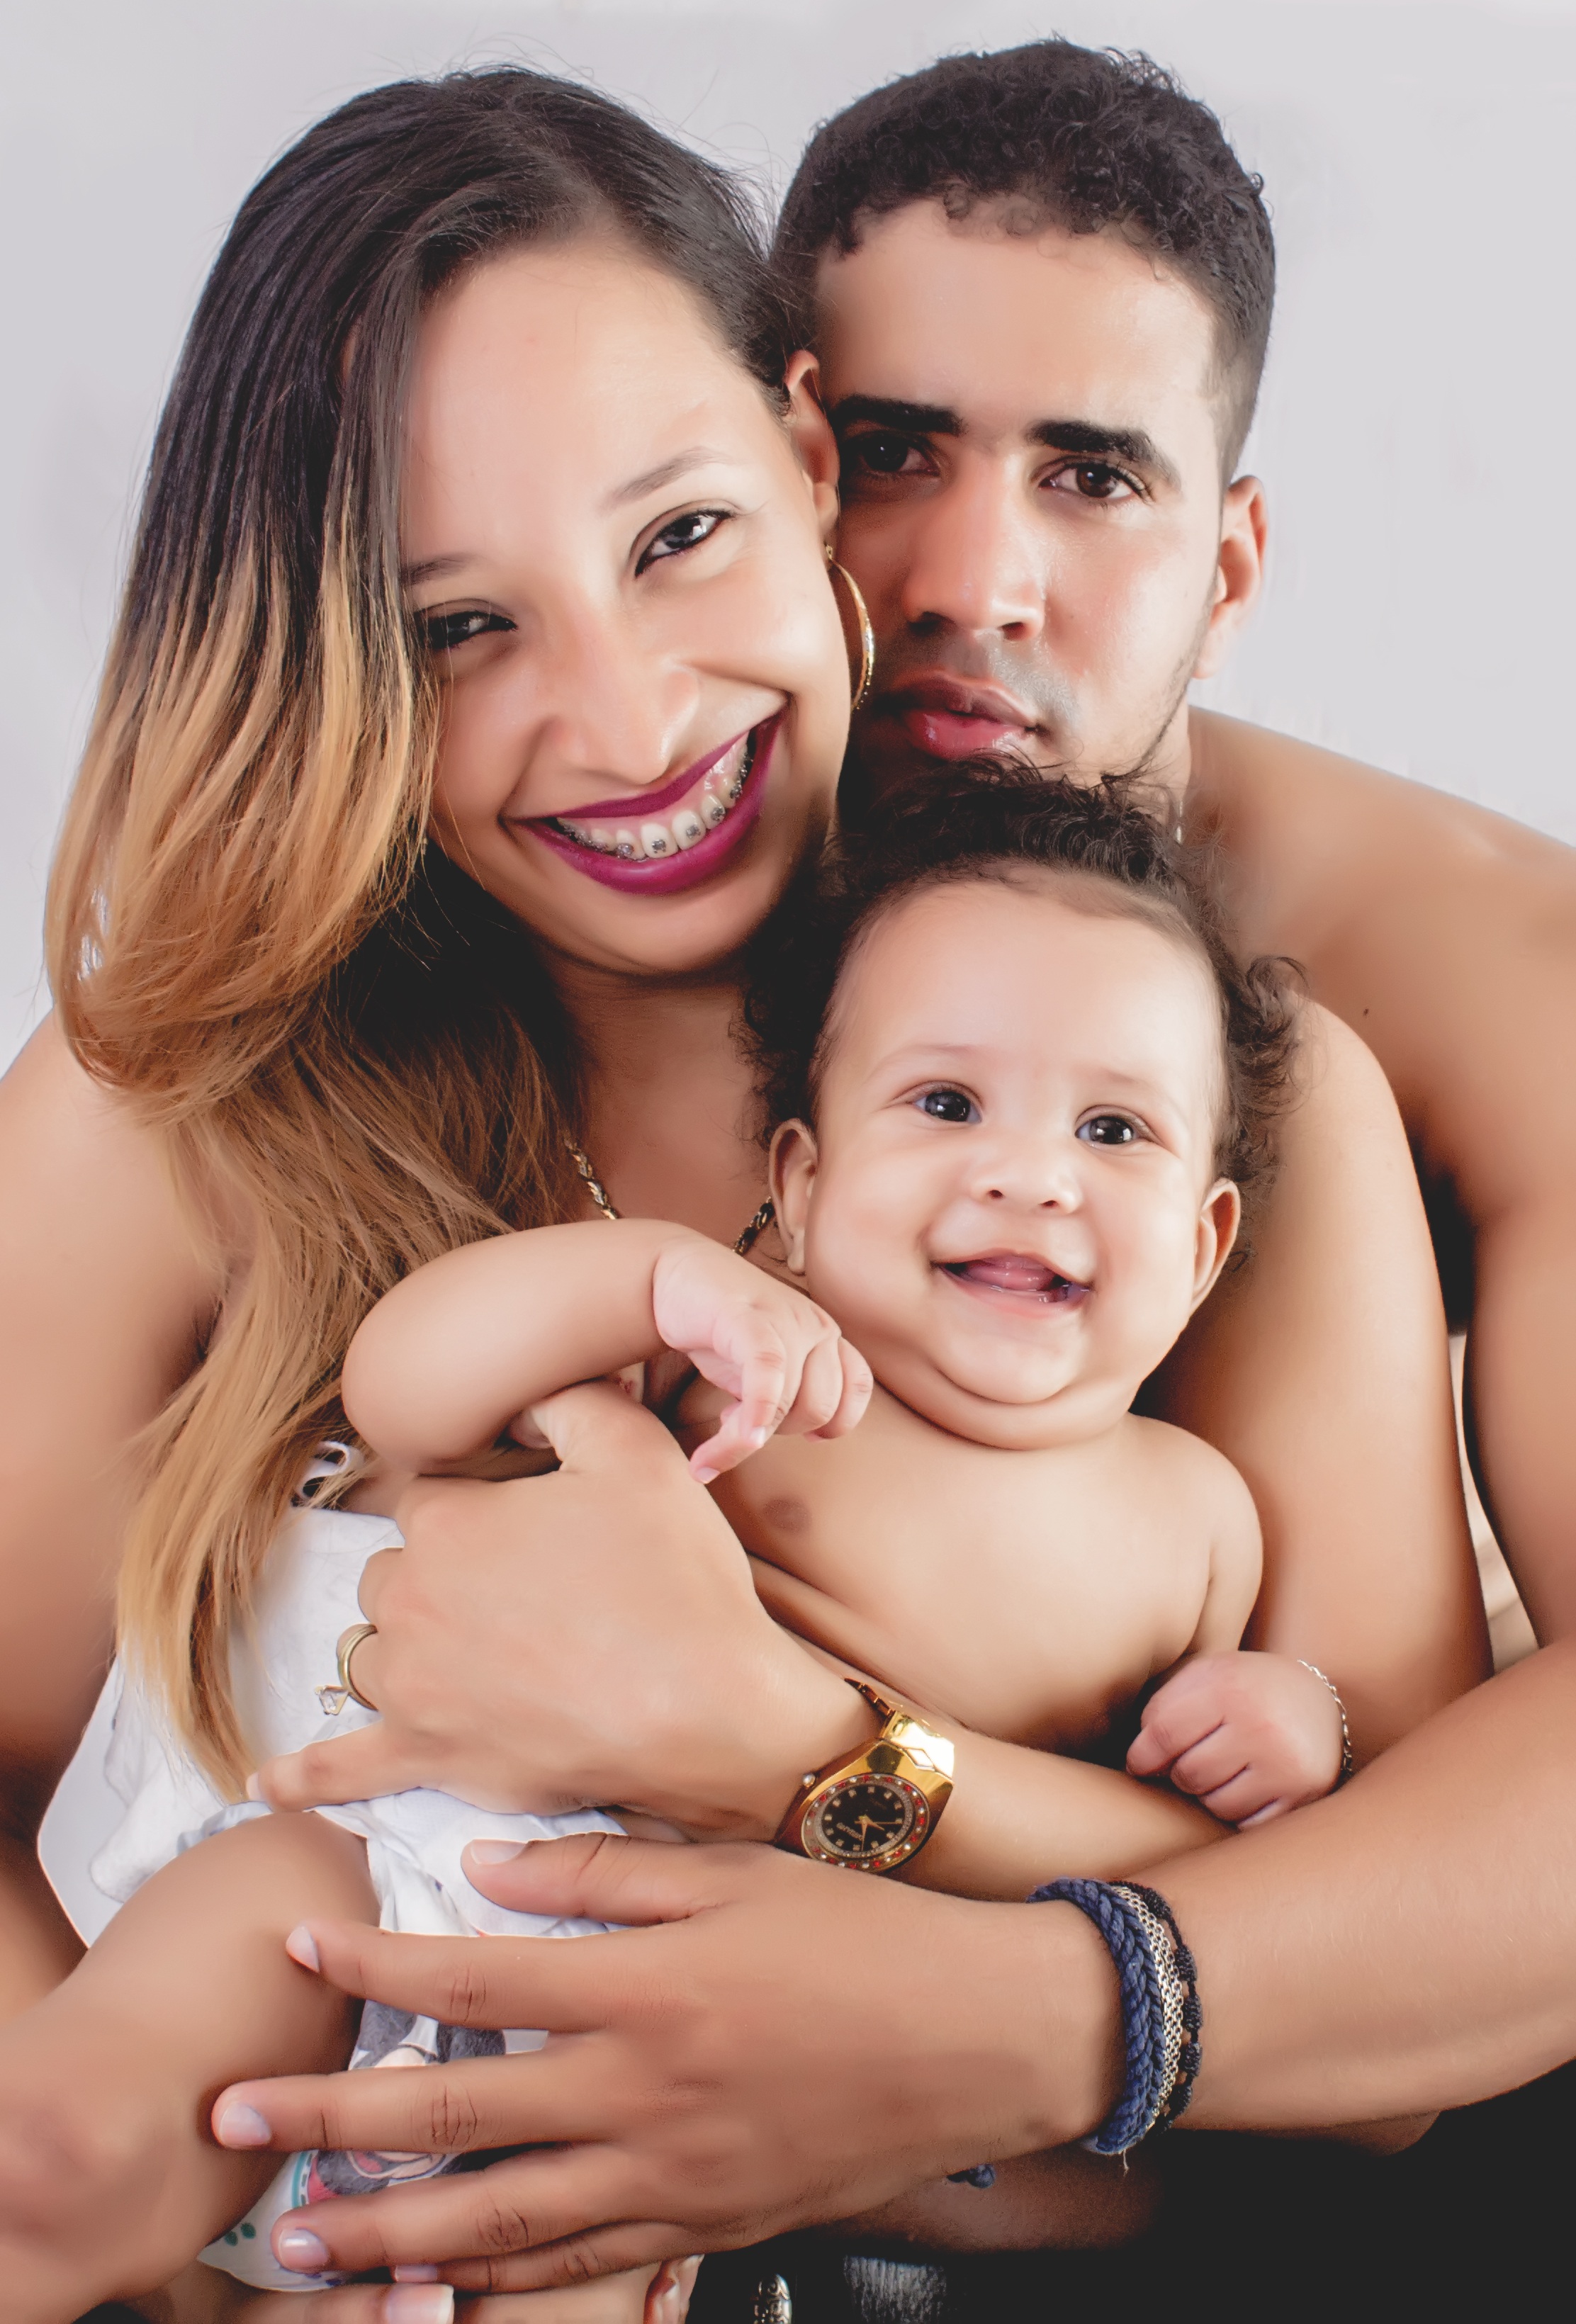
man, landscape, person, people, sky, photography, photo, leg, love, model, couple, romance, romantic, wedding, whisper, sunny, family, art, bank, happy, women, selfie, backlight, beautiful, naked, races, parents, session, bella, romantico, couple in love, grooms, interaction, without clothes, photo shoot, in love, glad, portrait photography